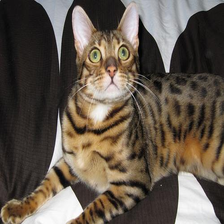
Species: cat
Breed: Bengal